Jagati (temple)

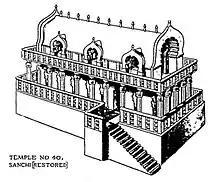
Conjectural reconstruction of the wooden Temple 40, burnt down in the 2nd century BCE at Sanchi.

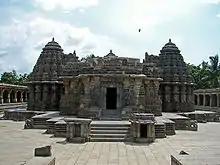
Symmetrical architecture on a jagati at Somanathapura

In Hindu temple architecture, the jagati is the raised surface of the platform or terrace upon which Hindu, Jain, and Buddhist temples are built.